Abbotsford Convent

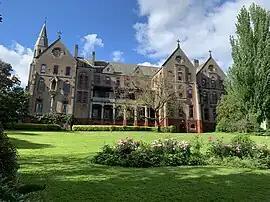
The main building of Abbotsford Convent

The Abbotsford Convent is located in Abbotsford, Victoria, an inner city suburb of Melbourne, Australia. The Convent is in a bend of the Yarra River west of Yarra Bend Park, with the Collingwood Children's Farm to its north and east, the river and parklands to its south and housing to its west.